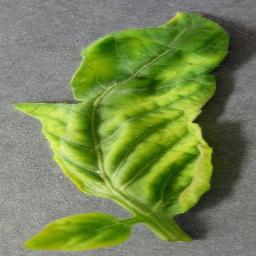
Label: Tomato___Tomato_Yellow_Leaf_Curl_Virus